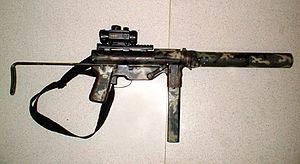
Le M3 Grease gun est un pistolet mitrailleur américain introduit pour la première fois en 1942 et déployé dans sa version simplifiée nommée M3A1 en 1944.